Bucknell, Shropshire

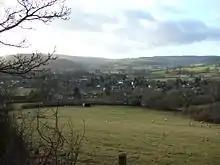
Bucknell from the north west

The settlement of Bucknell was first mentioned in the Domesday Book of 1086, as "Buckehale" or "Buckenhill". At the time of the Domesday survey, the Shropshire and Herefordshire boundary divided the village. The Norman magnate Roger de Montgomery held the village from the King. He built many castles including Montgomery, Shrewsbury, Ludlow, Clun, Hopton and Oswestry; at the time over 90 per cent of the lordships and manors of Shropshire were held in Chief by him. His under-tenants in this area were Ralph de Mortimer, who held Bucknell (amongst his 123 manors with his chief domain in England being at Wigmore Castle), and William de Picot (also known as Picot de Say), with his chief domain at Clun Castle.